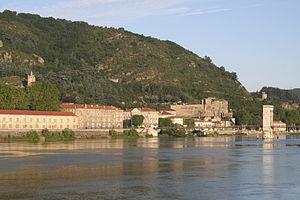
le château de Tournon sur Rhône
Le lycée Gabriel-Faure est un établissement public situé au centre de la ville de Tournon-sur-Rhône, en Ardèche. Anciennement nommé Collège de Tournon, il porte aujourd'hui le nom de l’écrivain Gabriel Faure, natif de Tournon.
Tournon-sur-Rhône est une commune française située dans le département de l'Ardèche en région Auvergne-Rhône-Alpes, à 20 km au nord de Valence.